National Police of Panama

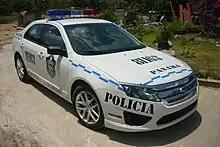
A Ford Fusion in the Panamanian National Police's old white-and-blue livery

The police in Panama have numerous vehicles at their disposal. The police vehicles recently changed color from white with blue trim to a navy blue with white trim.